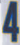
Number: 4